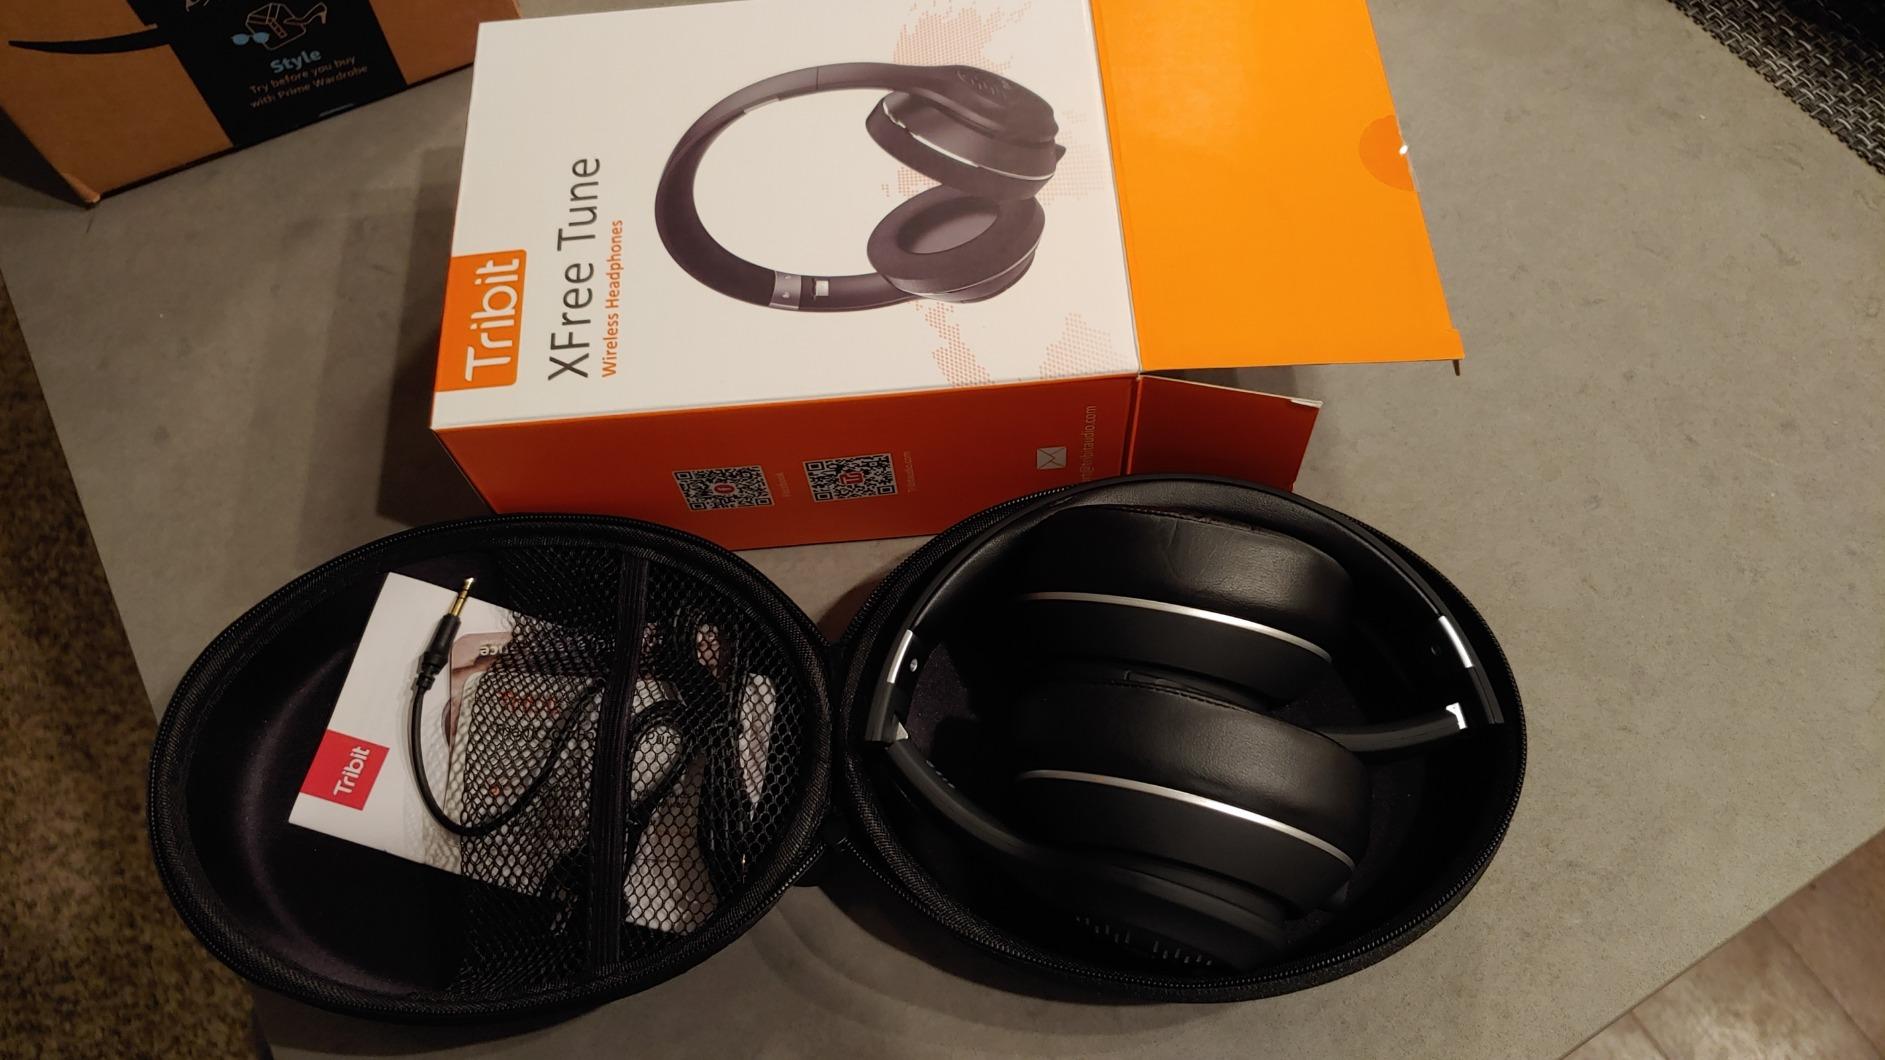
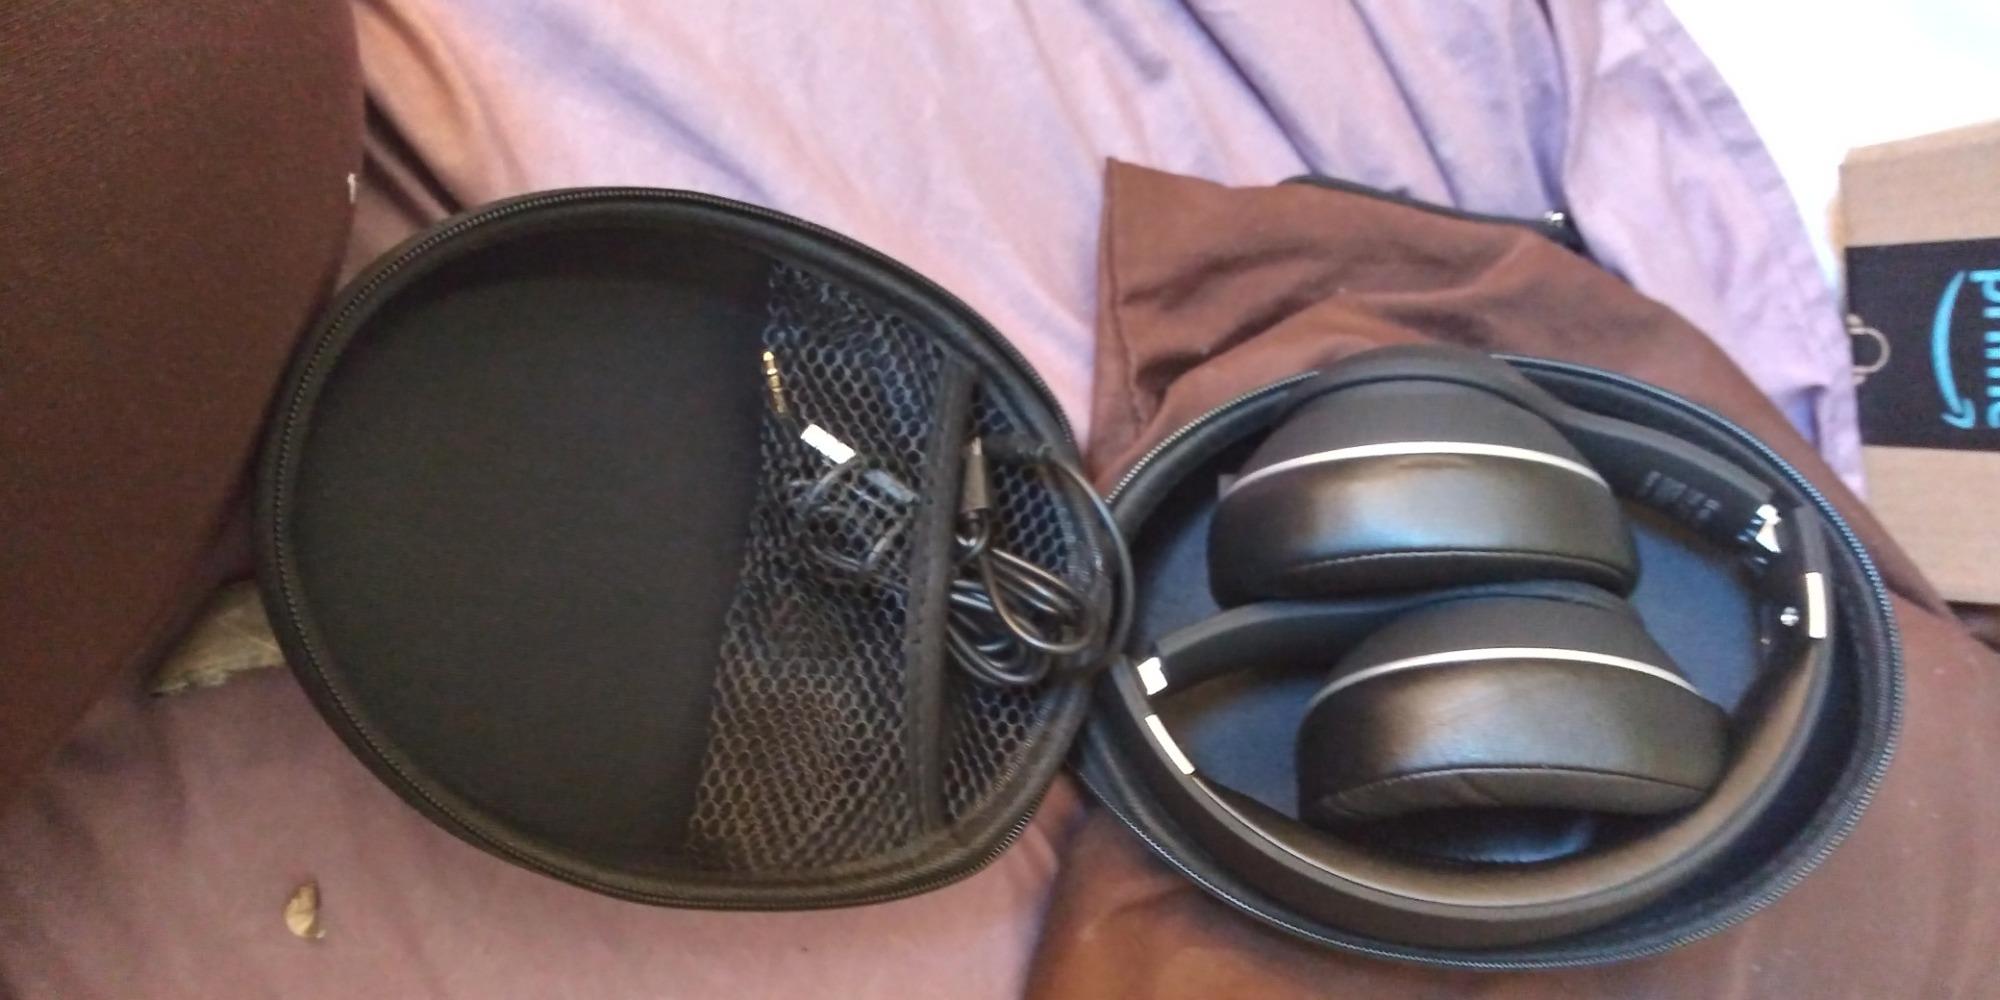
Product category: headphones
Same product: yes